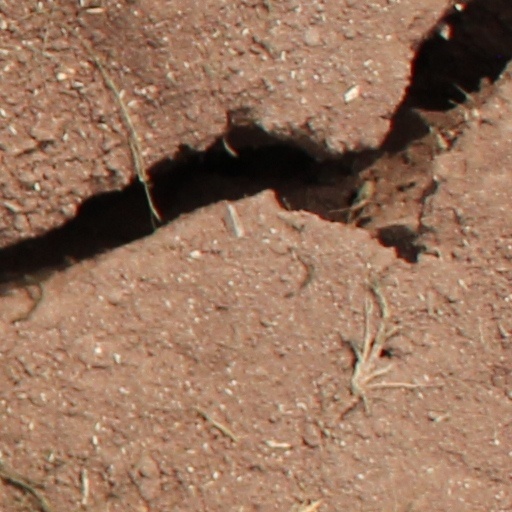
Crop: wheat